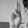
ASL letter: U